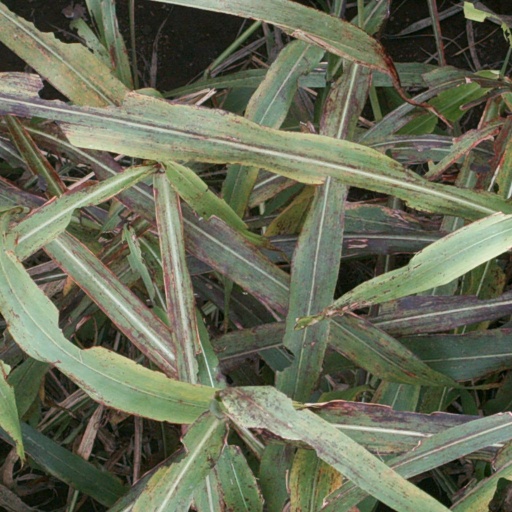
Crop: sorghum